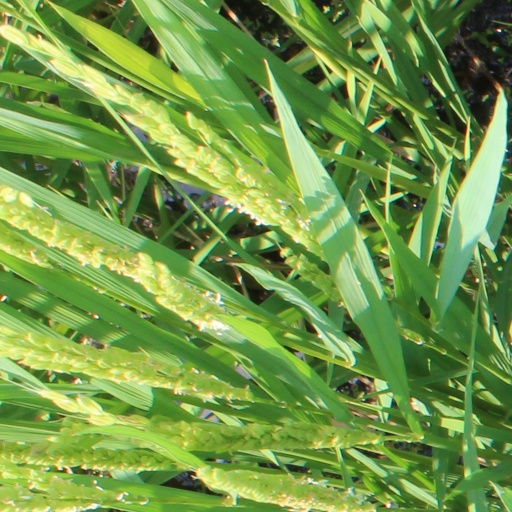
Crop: rice